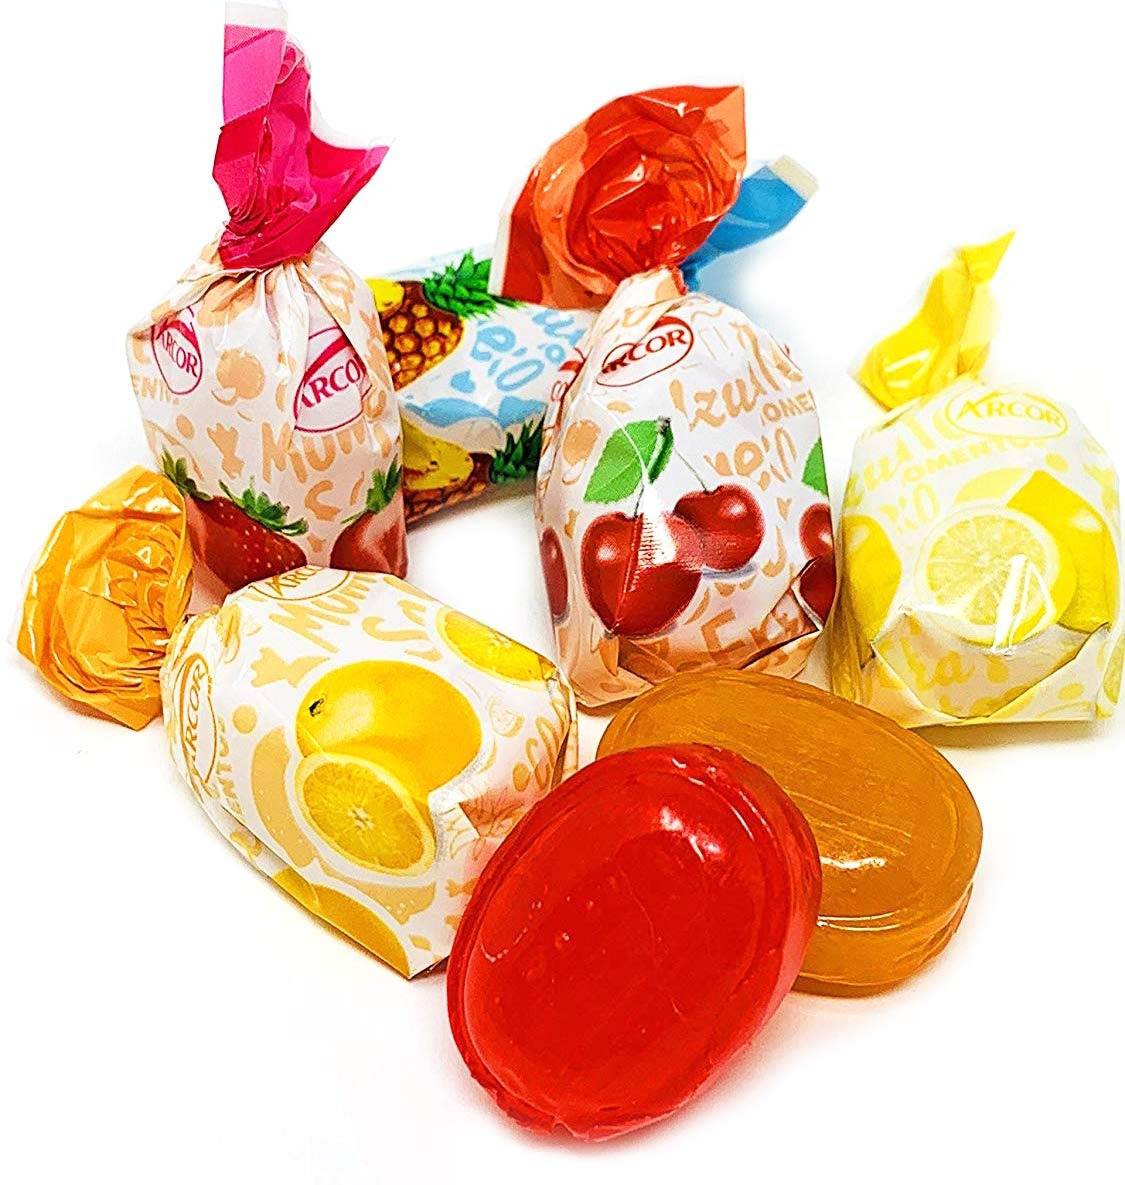
Item Name: SweetGourmet Arcor Fruit Filled Assorted Bon Bon Hard Candy | 4 Pounds
Bullet Point 1: The center of each brightly colored candy encloses a fresh, chewy gob of juicy fruit flavor that promises to perk up your palate.
Bullet Point 2: Ideal for candy dishes of all types, you’ll make guests feel like royalty when you offer them these sugary snacks made with real fruit pulp.
Bullet Point 3: 5 Best Flavors: Cherry, Pineapple, Lemon, Strawberry and Orange.
Bullet Point 4: Country Of Origin: Argentina. Manufactured by Arcor Candy. Distributed and Repackaged by SweetGourmet
Bullet Point 5: Net Wt.: 4Lb (64oz). Packed in resealable Zip-Lock Stand Up Pouches.
Bullet Point 6: Approximately Pieces Per Pound: 64 pcs
Product Description: The center of each brightly colored candy encloses a fresh, chewy gob of juicy fruit flavor that promises to perk up your palate.
Value: 64.0
Unit: Ounce

Price: 20.49